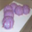
Label: caterpillar